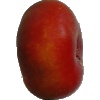
Label: Nectarine Flat 1